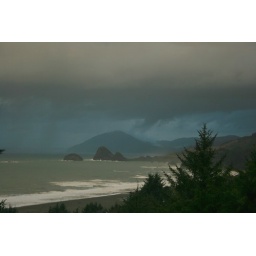
Why that blue color to those clouds, I don't know, but very distinct in a gray world.